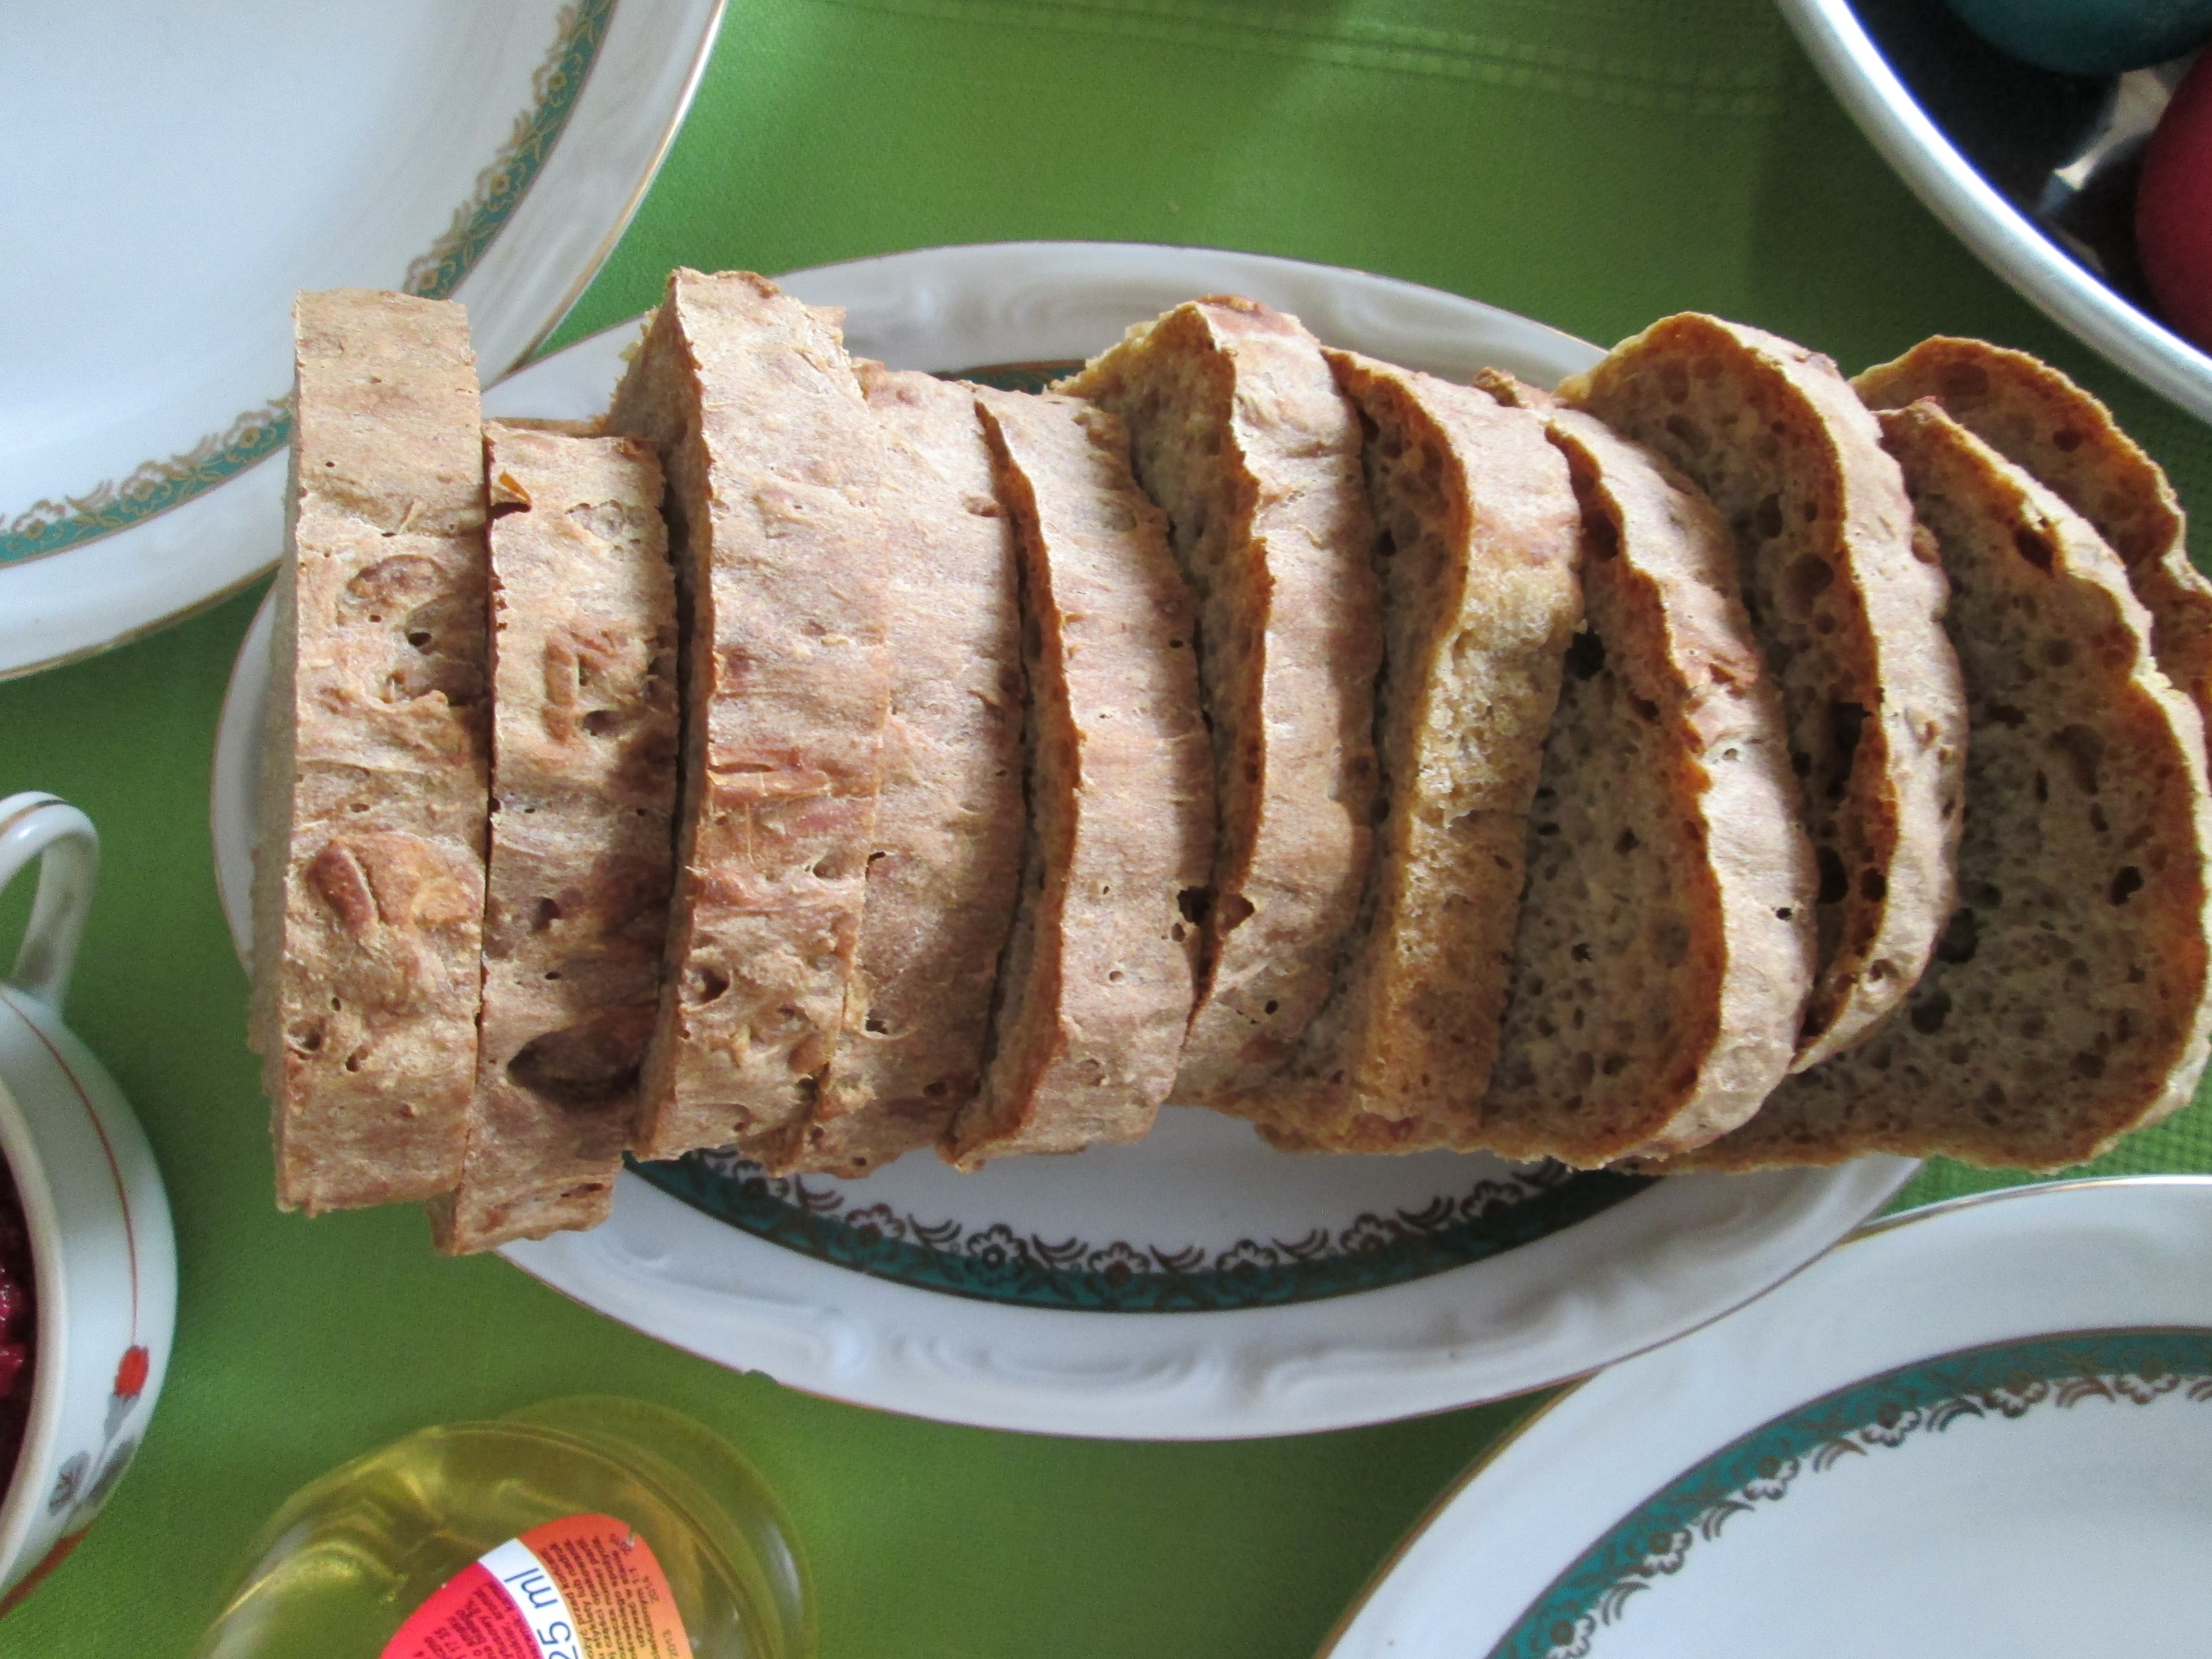
dish, meal, food, produce, fresh, breakfast, meat, cuisine, bread, loaf, pastries, eating, dinner, baked goods